Grunt (G.I. Joe)

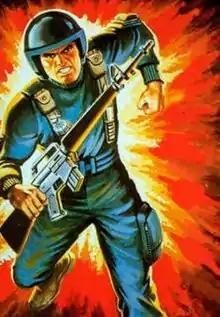

Grunt is a fictional character from the toyline, comic books and animated series. He is an infantryman with the G.I. Joe Team and debuted in 1982.